Joshua Tree National Park

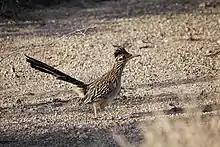

The park is popular with rock climbers and was originally a winter practice area while Yosemite Valley and other parts of the Sierra Nevada were snowbound, but later became an area of interest in its own right. Its thousands of named climbing routes contain all levels of difficulty. The routes are typically short, the rocks being rarely more than in height, but access is usually a short, easy walk through the desert, and doing several interesting climbs in a single day is possible. The rocks are all composed of quartz monzonite, a very rough type of granite, made even more so as no snow or ice polishes it, as in places such as Yosemite.